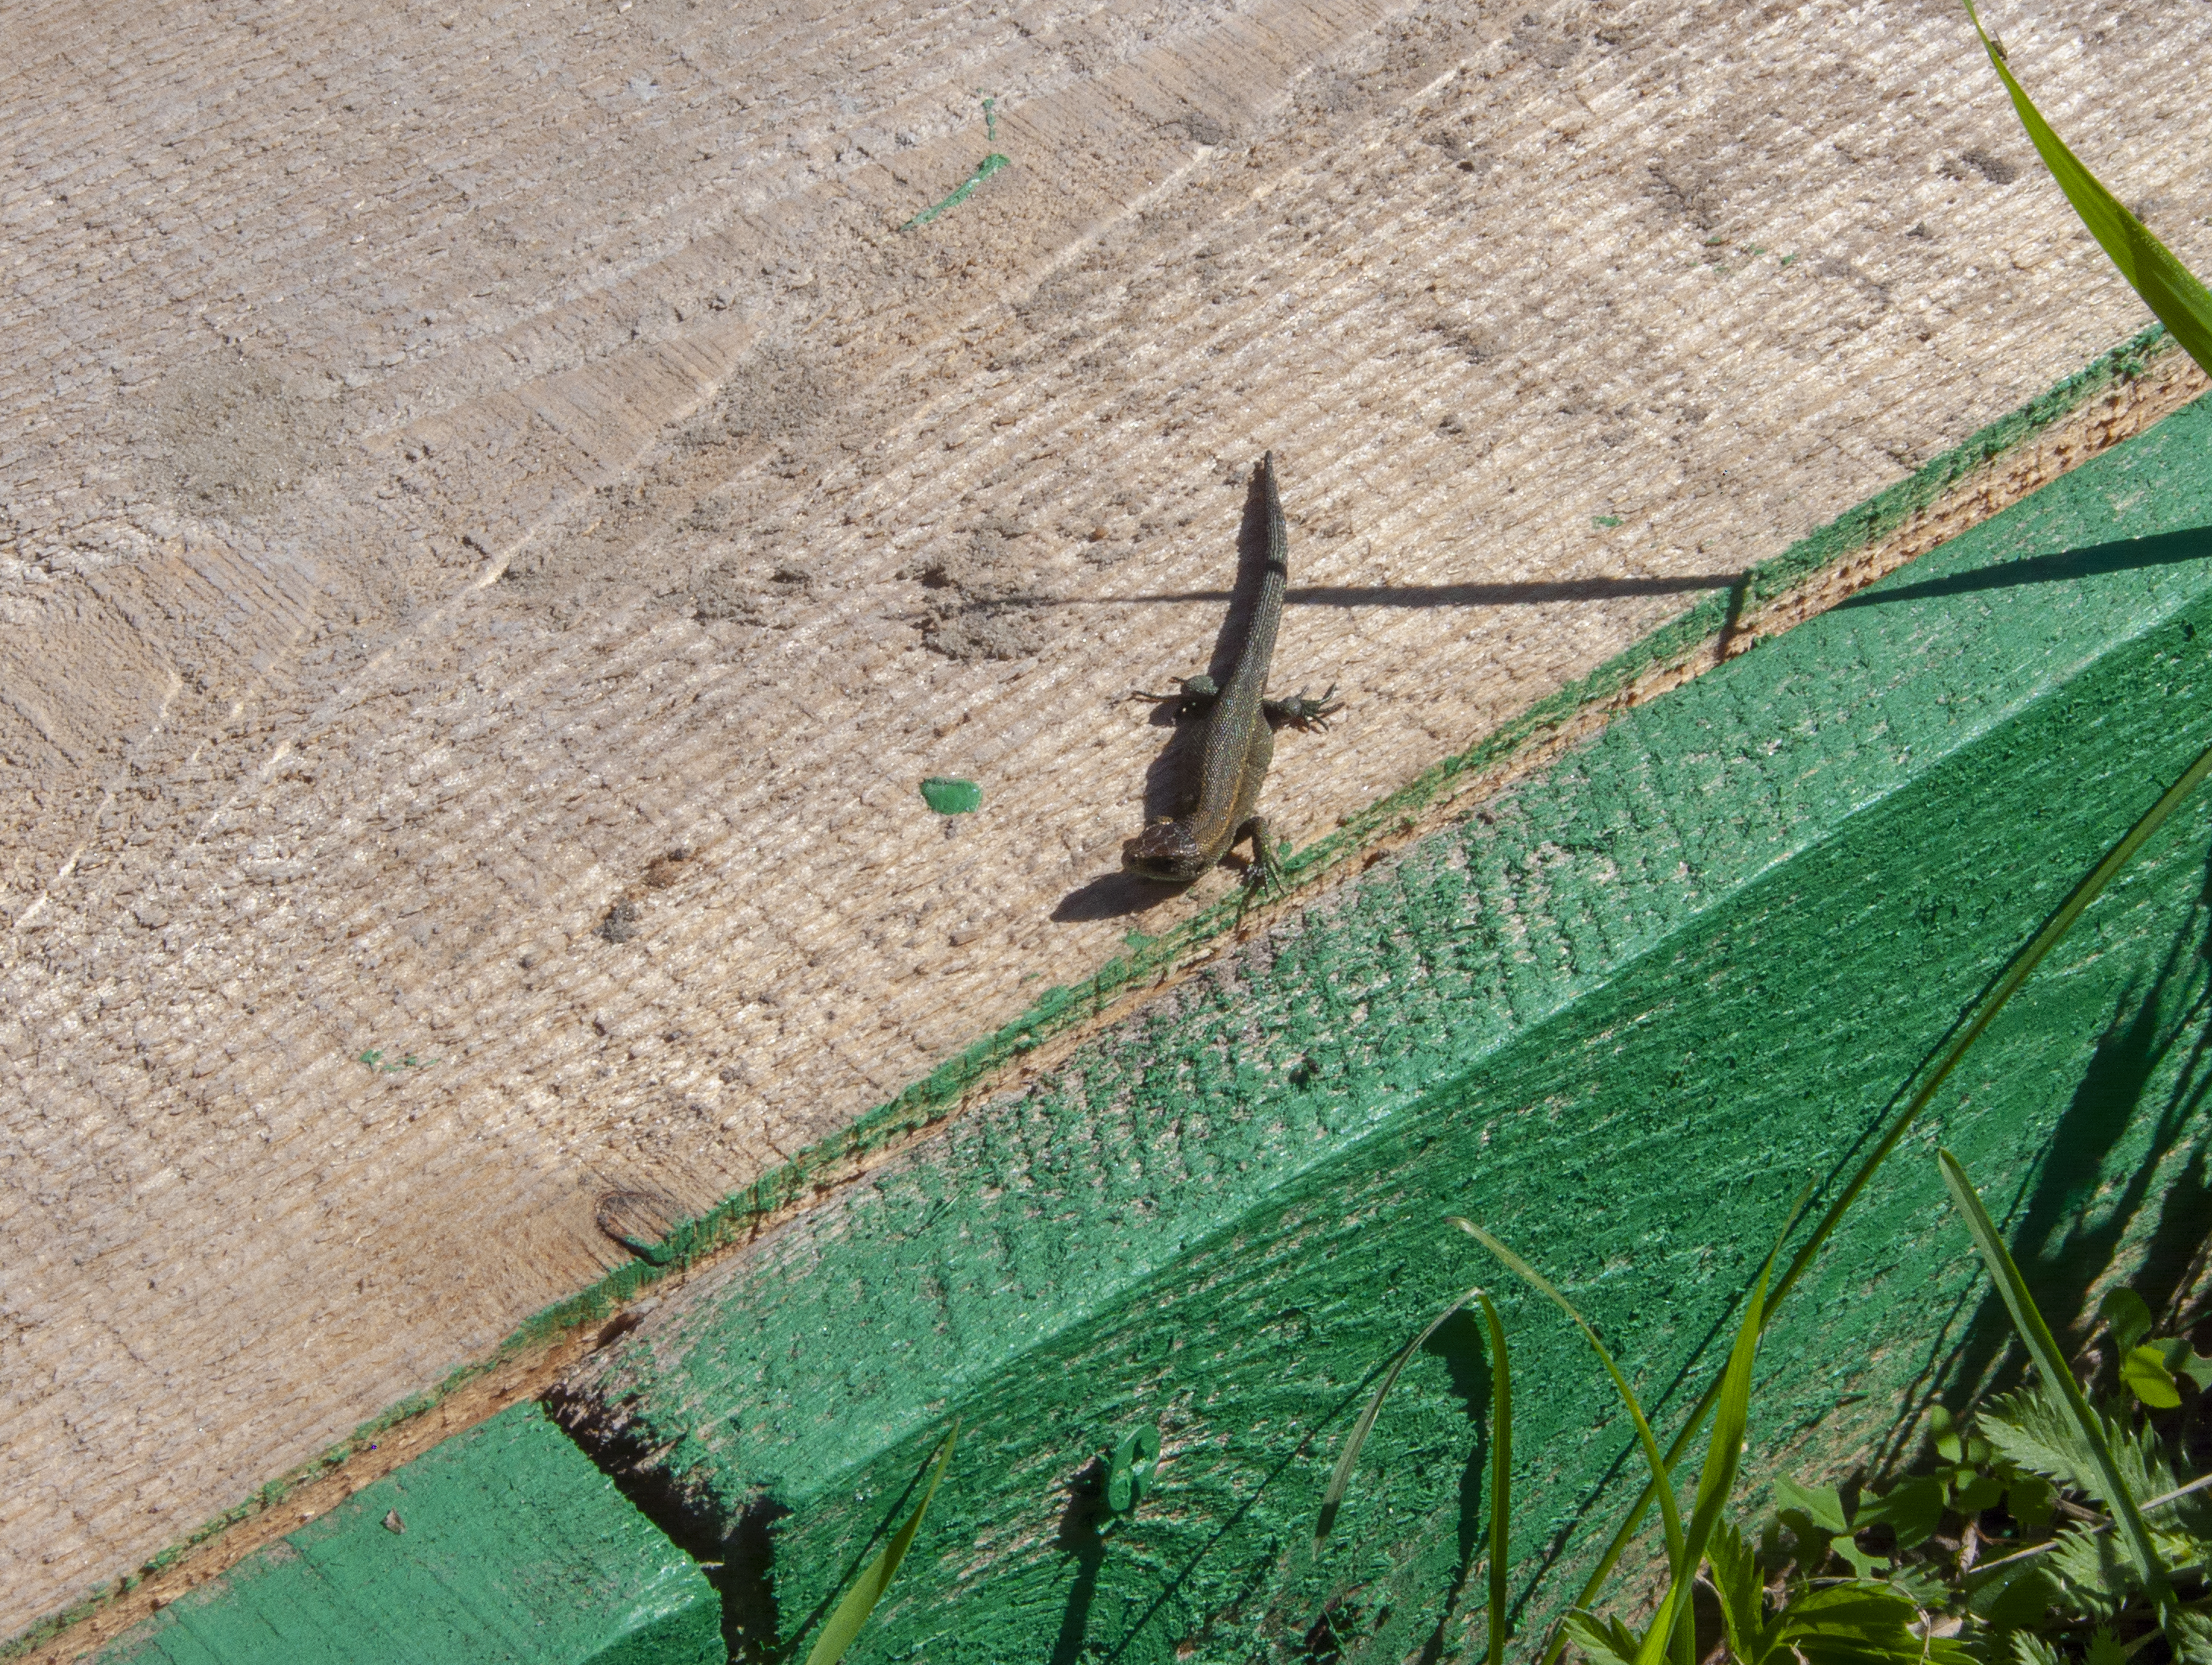
lizard, animal, nature, wood, rectangle, slope, terrestrial plant, line, road surface, groundcover, urban design, plant, grass, mesh, landscape, pattern, brick, brickwork, concrete, flooring, art, sidewalk, soil, roof, shadow, net, font, facade, field, wire fencing, tree, aerial photography, wire, plant stem, flowering plant, public utility, cement, chain link fencing